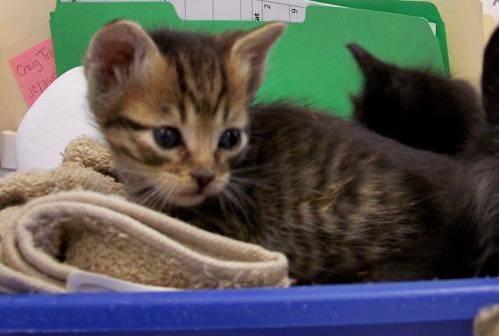
cat